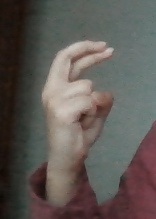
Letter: zay